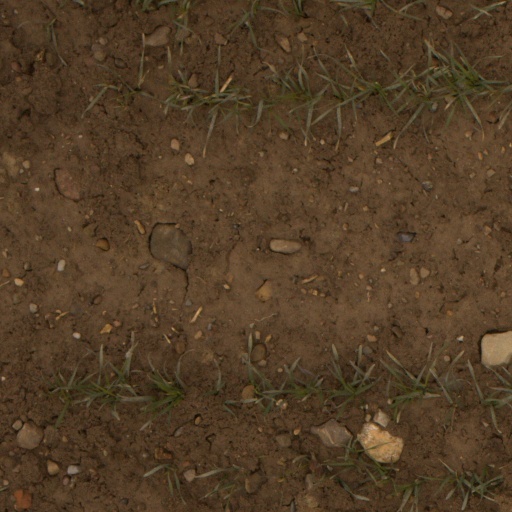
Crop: wheat